David Robinson (journalist)

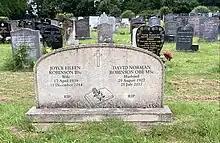
The grave of David Norman Robinson in Louth Cemetery (2023)

In 2007 a collection of papers on historical and geographical themes, titled "All Things Lincolnshire: An Anthology in Honour of David Robinson, OBE" was dedicated to David.